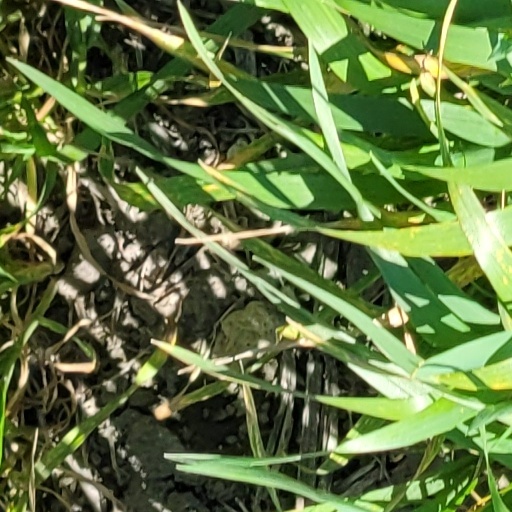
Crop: wheat